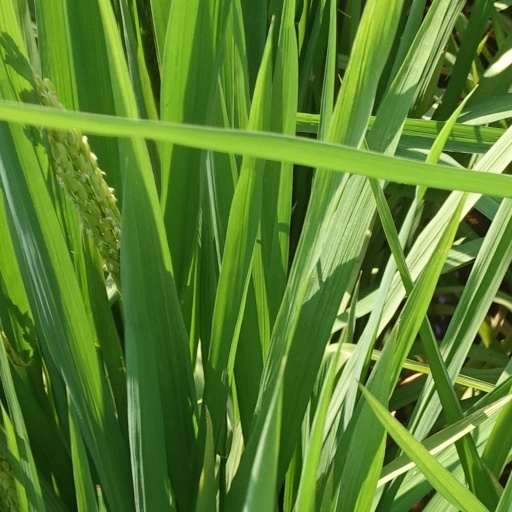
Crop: rice